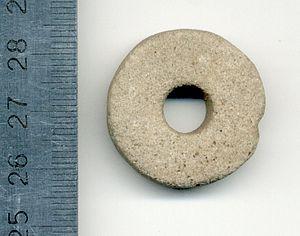
Une fusaïole est un anneau de poids variable utilisé en filage comme accessoire du fuseau lors du filage.